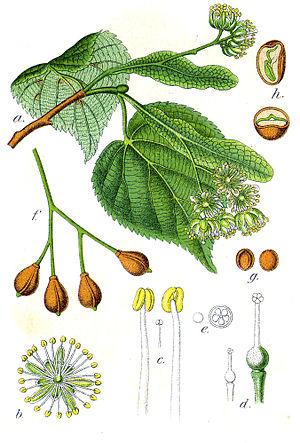
Le genre Tilia regroupe les tilleuls, des arbres sauvages et ornementaux dont les fleurs odorantes et les bractées sont utilisées en infusions apaisantes et calmantes. Ils sont plantés surtout dans les parcs, le long des avenues et sur les places publiques pour leur port et l'ombrage qu'ils fournissent, mais peuvent également se rencontrer en forêt, particulièrement dans les régions calcaires. Les tilleuls appartiennent à la famille des Tiliaceae selon la classification classique, ou à celle des Malvaceae selon la classification phylogénétique.